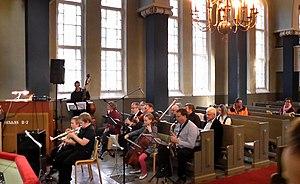
La messe de Thomas est une forme de messe alternative de l'Église évangélique luthérienne, qui a été influencée à la fois par le mouvement liturgique et par le protestantisme évangélique du 20e siècle.